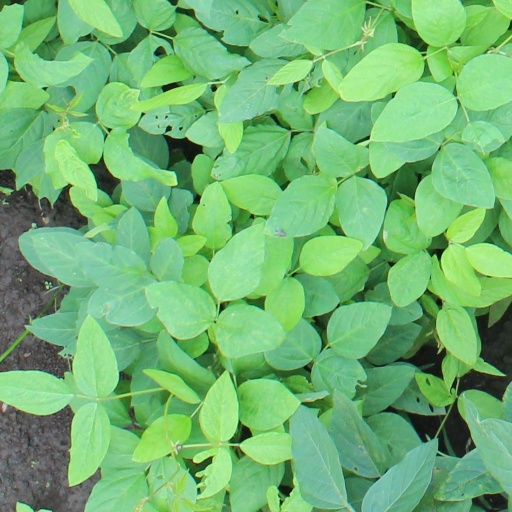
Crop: soybean